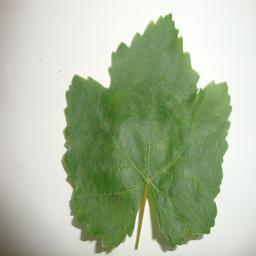
Label: Powdery Mildew